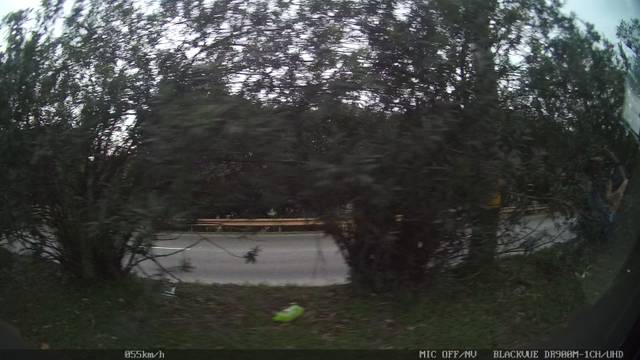
Region: Colombia
Coordinates: 6.207, -75.579